Venus of Urbino

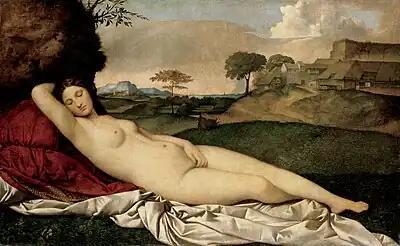
"Dresden Venus" (c. 1510–11), traditionally attributed to Giorgione but for which Titian completed at least the landscape.

The Venus of Urbino (also known as Reclining Venus) is an oil painting by Italian painter Titian, depicting a nude young woman, traditionally identified with the goddess Venus, reclining on a couch or bed in the sumptuous surroundings of a Renaissance palace. Work on the painting seems to have begun anywhere from 1532 or 1534, and was perhaps completed in 1534, but not sold until 1538. It is currently held in the Galleria degli Uffizi in Florence.